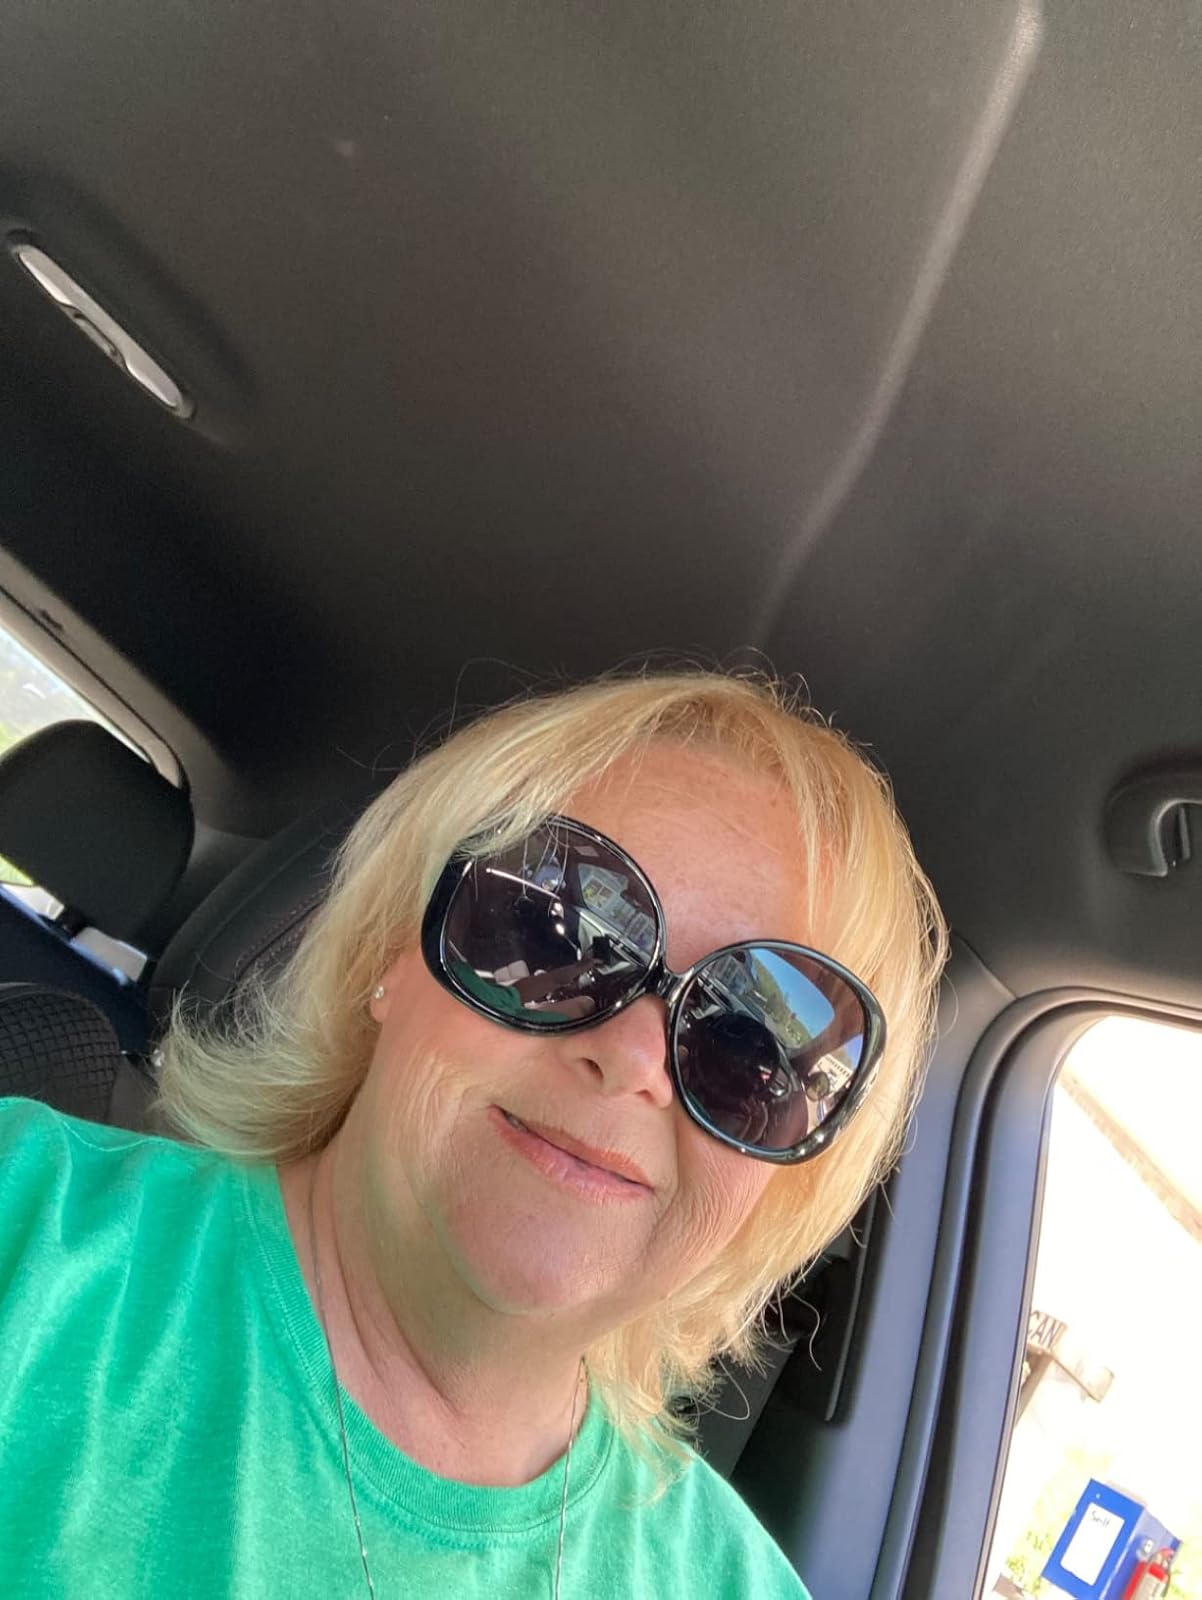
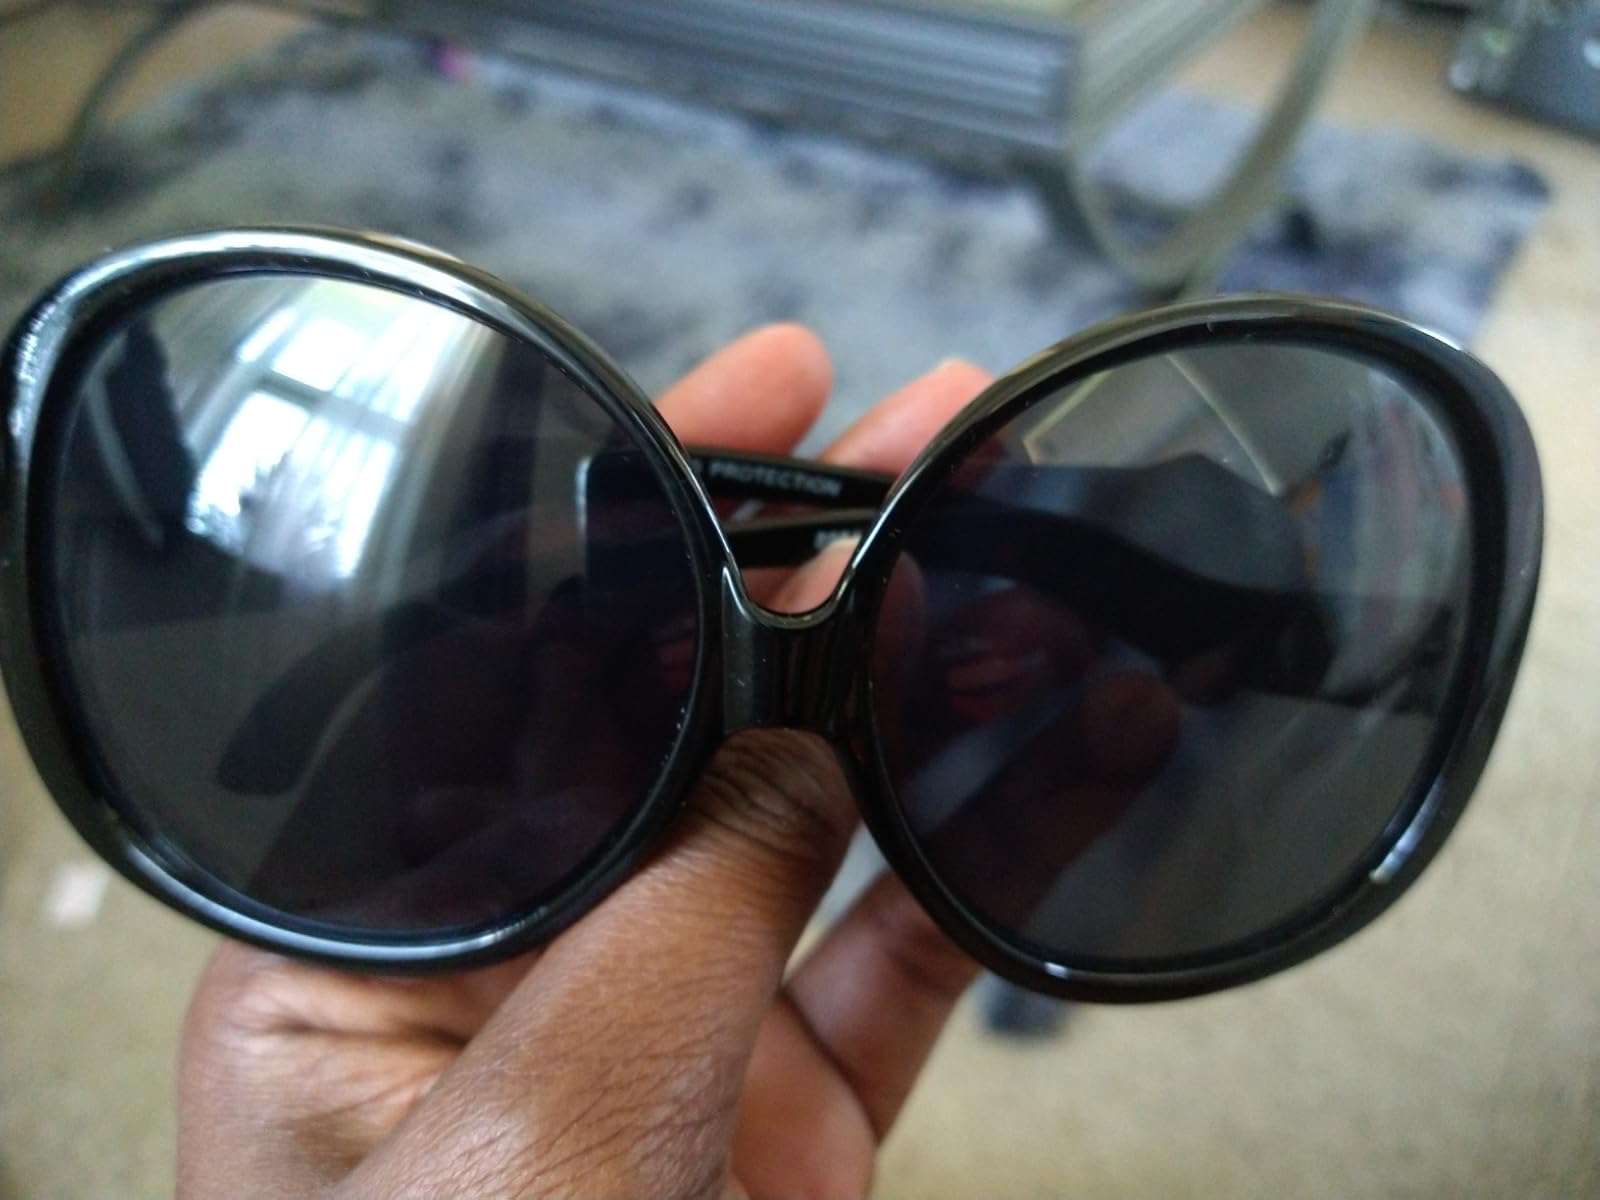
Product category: accessories_sunglasses
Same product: yes